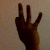
The image shows a hand gesture representing the number 9 in Indian Sign Language.